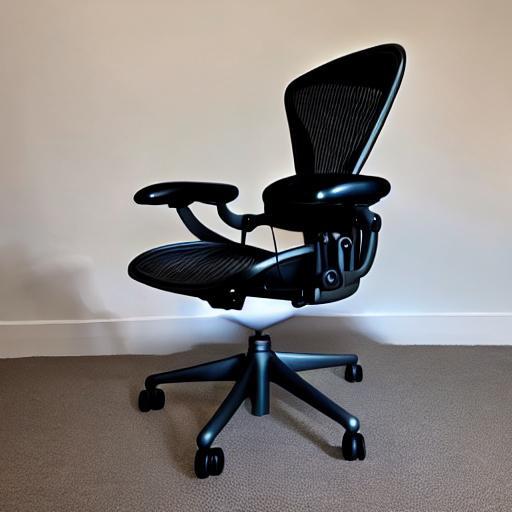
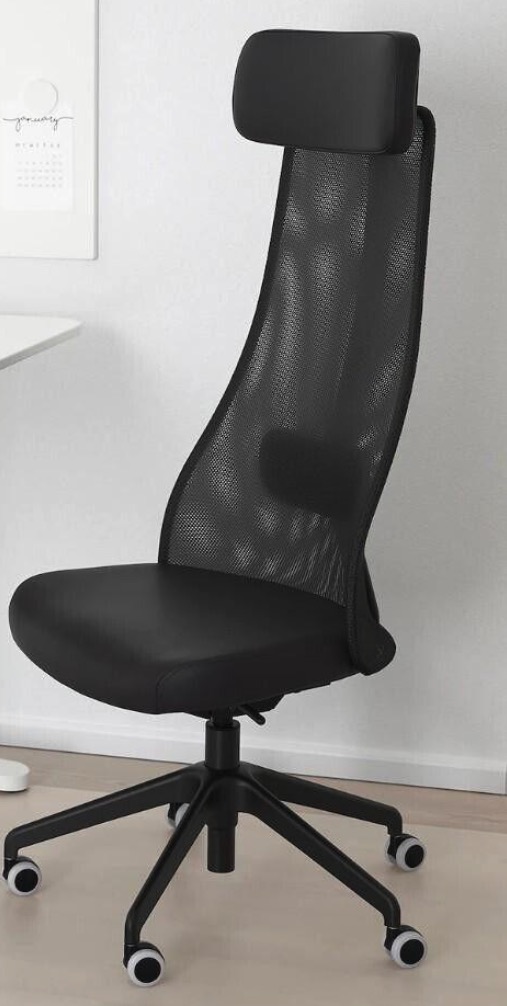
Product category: items_chair
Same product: no